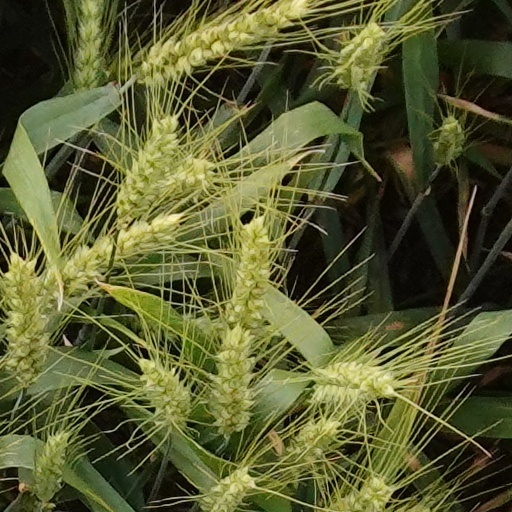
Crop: wheat